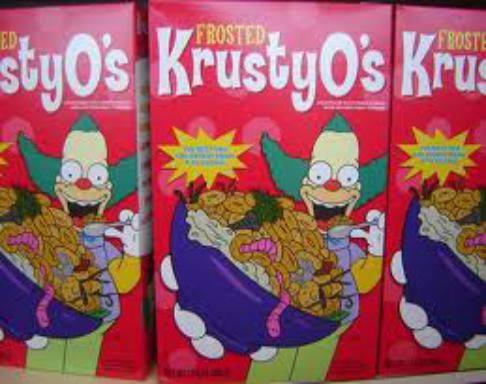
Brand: Krusty-O's
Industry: Leisure